Stanserhorn

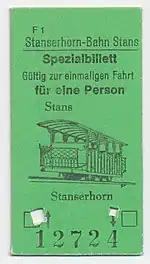
Spezialbillett (2000)

The journey to the top starts in Stans town at the original 1893 bottom station (elevation), close to Stans railway station on the Luzern-Engelberg line. The journey, on the original wooden funicular wagons, takes 9minutes to the Kälti intermediate station (altitude). From here the "CabriO" cable car takes 6minutes to the summit station (altitude). The cable car closely follows the route of the original second and third stage funiculars, and the remains of the track and the Bluematt station can still be seen.